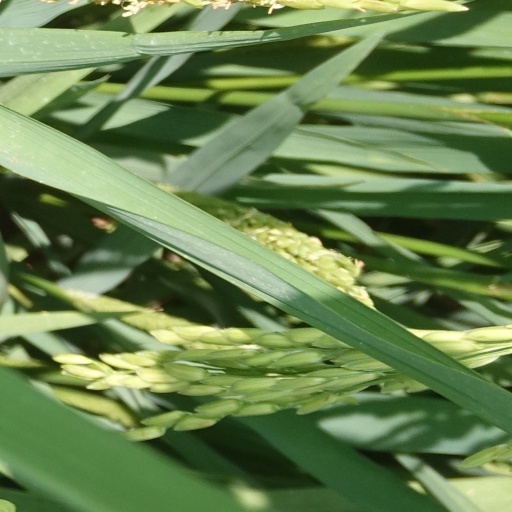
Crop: rice